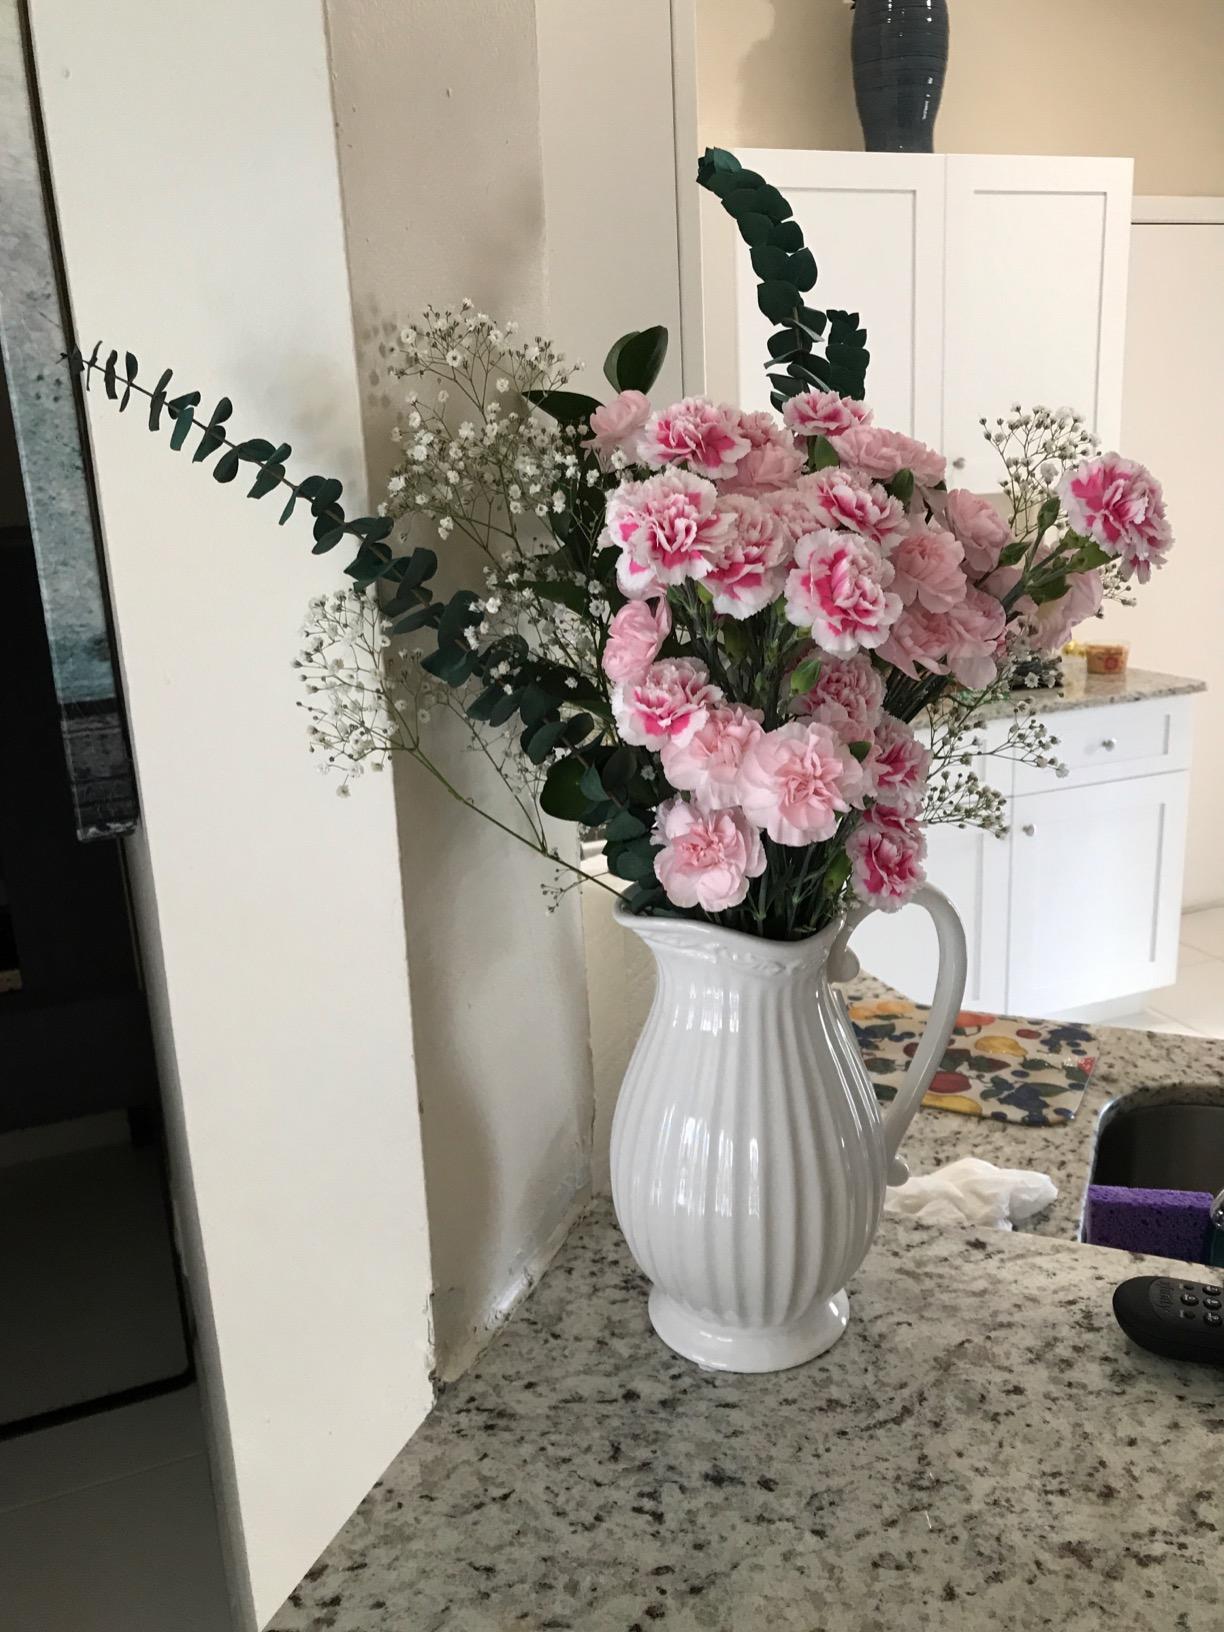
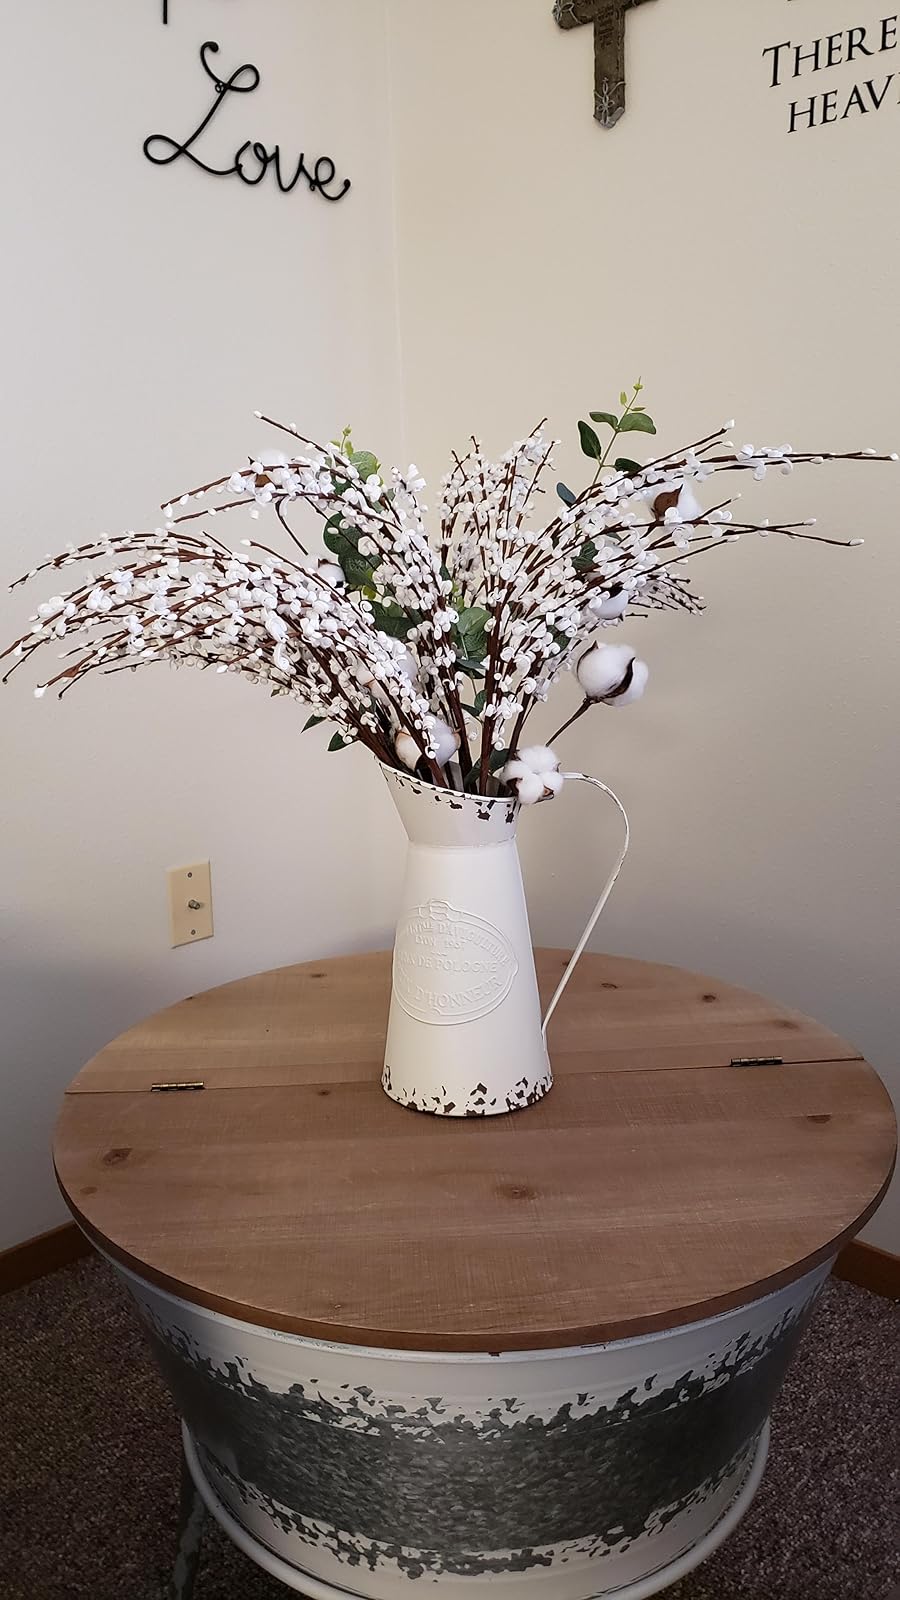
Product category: vase
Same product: no